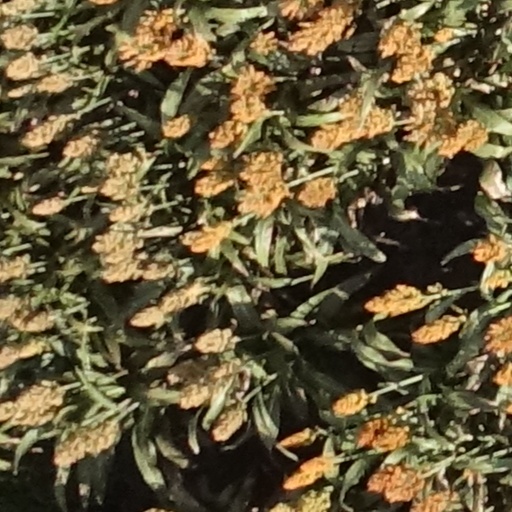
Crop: sorghum